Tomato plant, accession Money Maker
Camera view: tilt-top (135 deg); turntable rotation: 30 degrees
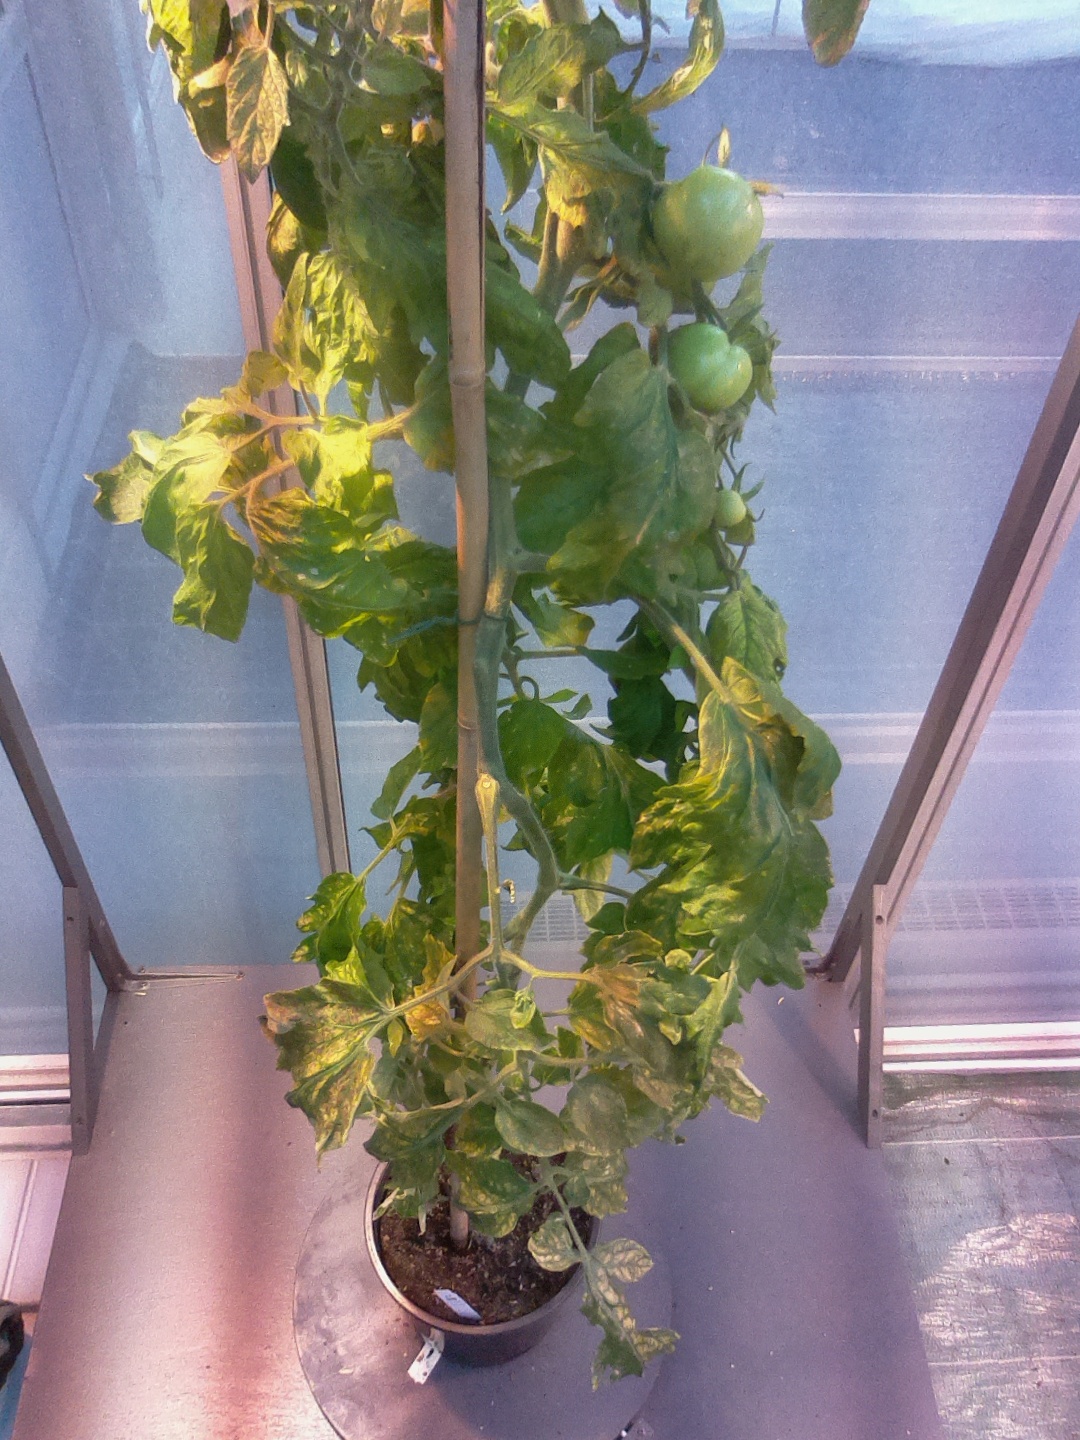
BBCH growth stage 76: 60%-70% of final fruit size